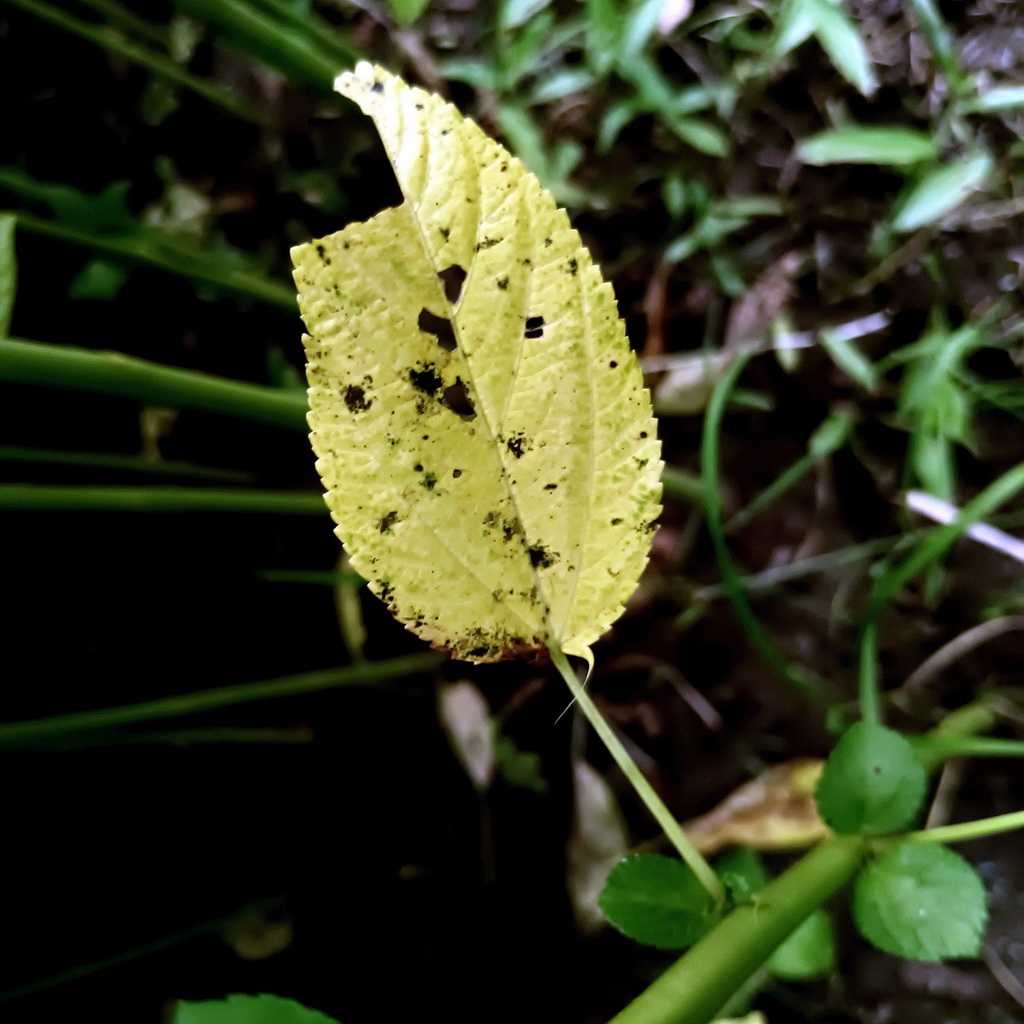
Label: Mosaic